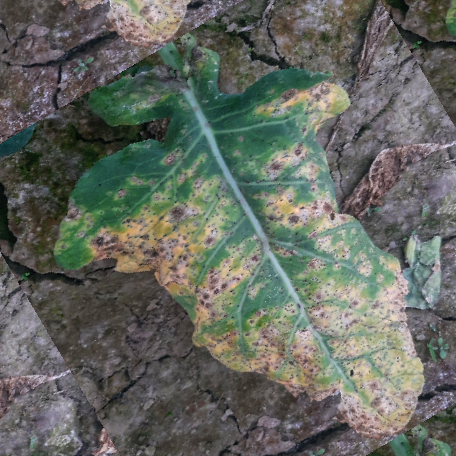
Label: Downy Mildew